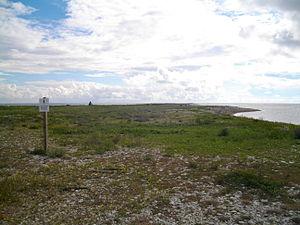
Vesitükimaa est une île d'Estonie en mer Baltique à l’extrémité de la péninsule de Sõrve.